Miketz

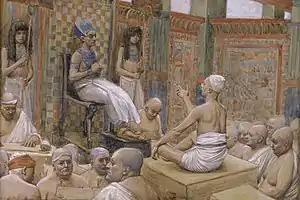
"Joseph Interprets Pharaoh's Dream" (watercolor circa 1896–1902 by James Tissot)

A Midrash read the words of Genesis 41:8, "he sent and called for all the magicians of Egypt . . . but there was none that could interpret them for Pharaoh," to teach that every nation in the world appoints five wise men as its ministers. And God grants each nation wisdom, understanding, and strength. When God judges the world, God takes these things away from the nation that God punishes, as Obadiah 1:8–9 says, "'Shall I not in that day,' says the Lord, 'destroy the wise men out of Edom, and discernment [understanding] out of the mount of Esau? And your mighty men, O Teman, shall be dismayed—broken.'" The Midrash taught that the purpose of all this sending for and failing of magicians was so that Joseph might come at the end and be raised to high rank. God saw that if Joseph came at the beginning and interpreted the dream, Joseph would gain little praise, for the magicians would be able to say that had one asked them, we would have interpreted the dream long before. Therefore, God waited until the magicians had wearied and had exhausted Pharaoh's spirit, and then Joseph came and restored it. Thus Proverbs 29:11, "A fool spends all his spirit," refers to Pharaoh's magicians, and the continuation of Proverbs 29:11, "But a wise man stills it within him," alludes to Joseph, as Genesis 41:39 reports that Pharaoh said to Joseph, "There is none so discreet and wise as you."